Vayigash

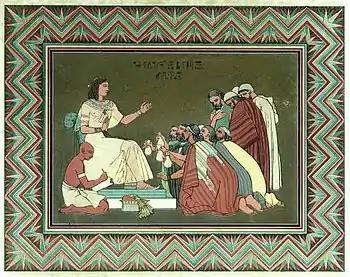
Joseph was the governor over the land. (illustration by Owen Jones from the 1869 "The History of Joseph and His Brethren")

A Midrash read the words of Genesis 47:7 and 47:10, "And Jacob blessed Pharaoh," to mean that Jacob blessed Pharaoh that the famine should come to an end. Similarly, Rabbi Berekiah the priest taught that when Jacob came to Pharaoh, he did not leave him before blessing him, as Genesis 47:10 says, "And Jacob blessed Pharaoh." And the blessing that he gave was the wish that the Nile might rise to his feet (to irrigate the land).